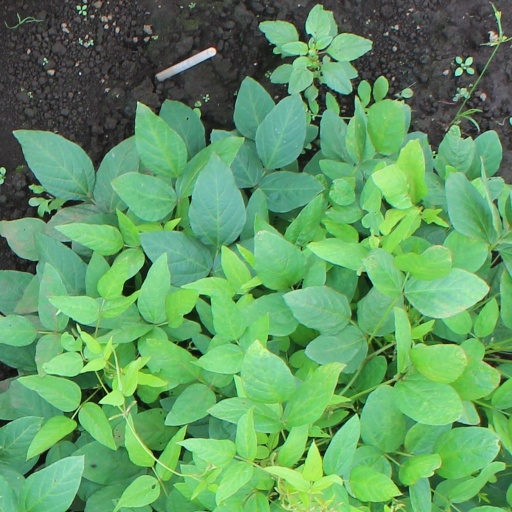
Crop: soybean